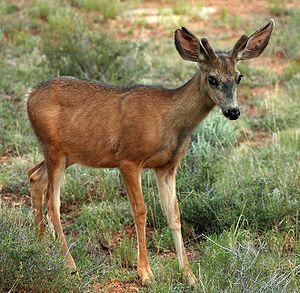
Cerf hémione, dans le fr:parc national de Bryce Canyon, Utah, USA